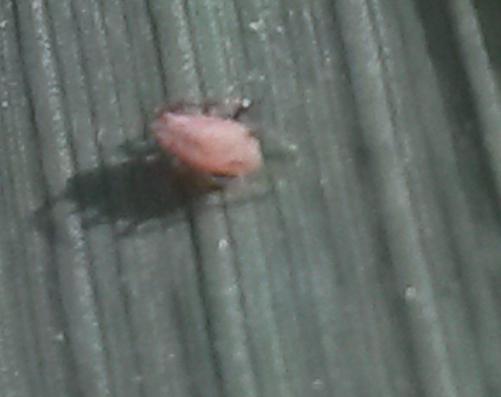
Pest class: english_grain_aphid